List of Lucchese crime family mobsters

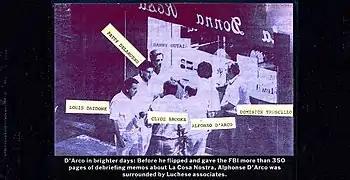
FBI surveillance photo of Danny Cutaia, Patty Dellorusso, Louis Daidone, Dominick Truscello, Alphonse D'Arco and Clyde Brooks

Eugene "Boopsie" Castelle is a soldier, former captain and a former acting underboss. Castelle has two brothers John Castellucci a member of the "Bensonhurst crew" and Anthony Castelle the owner of "Coney Island Container" a private carting company that came under investigation for a suspicious fire in 2009. In 1997, Castelle was charged with bribing guards to smuggle food and steroids into the Brooklyn Metropolitan Detention Center. From 1998 to 2000, Castelle served as acting underboss, while operating from Bath Ave in Brooklyn. On November 12, 2000, Castelle was indicted along with capo Joseph Tangorra, soldiers Joseph Truncale and Scott Gervasi and associates John Castellucci, Lester Ellis and Robert Greenberg on drug trafficking, extortion and loansharking charges.